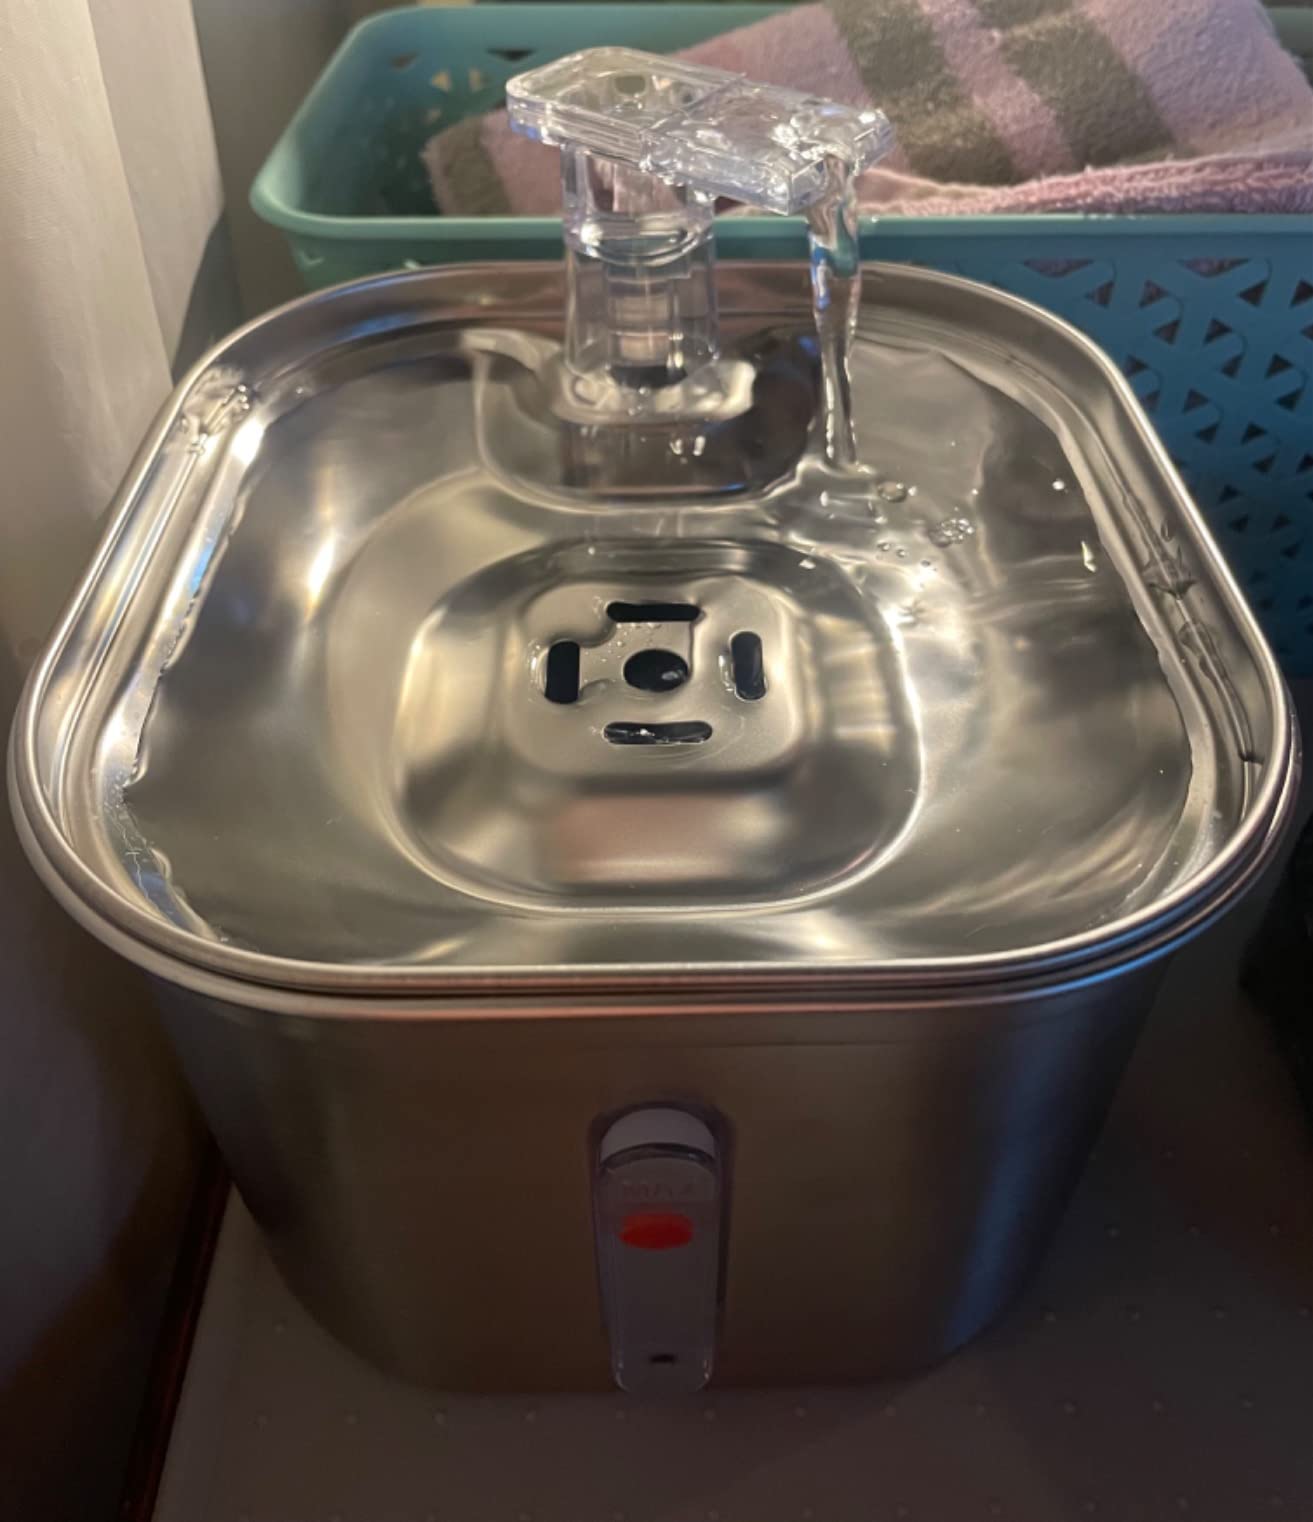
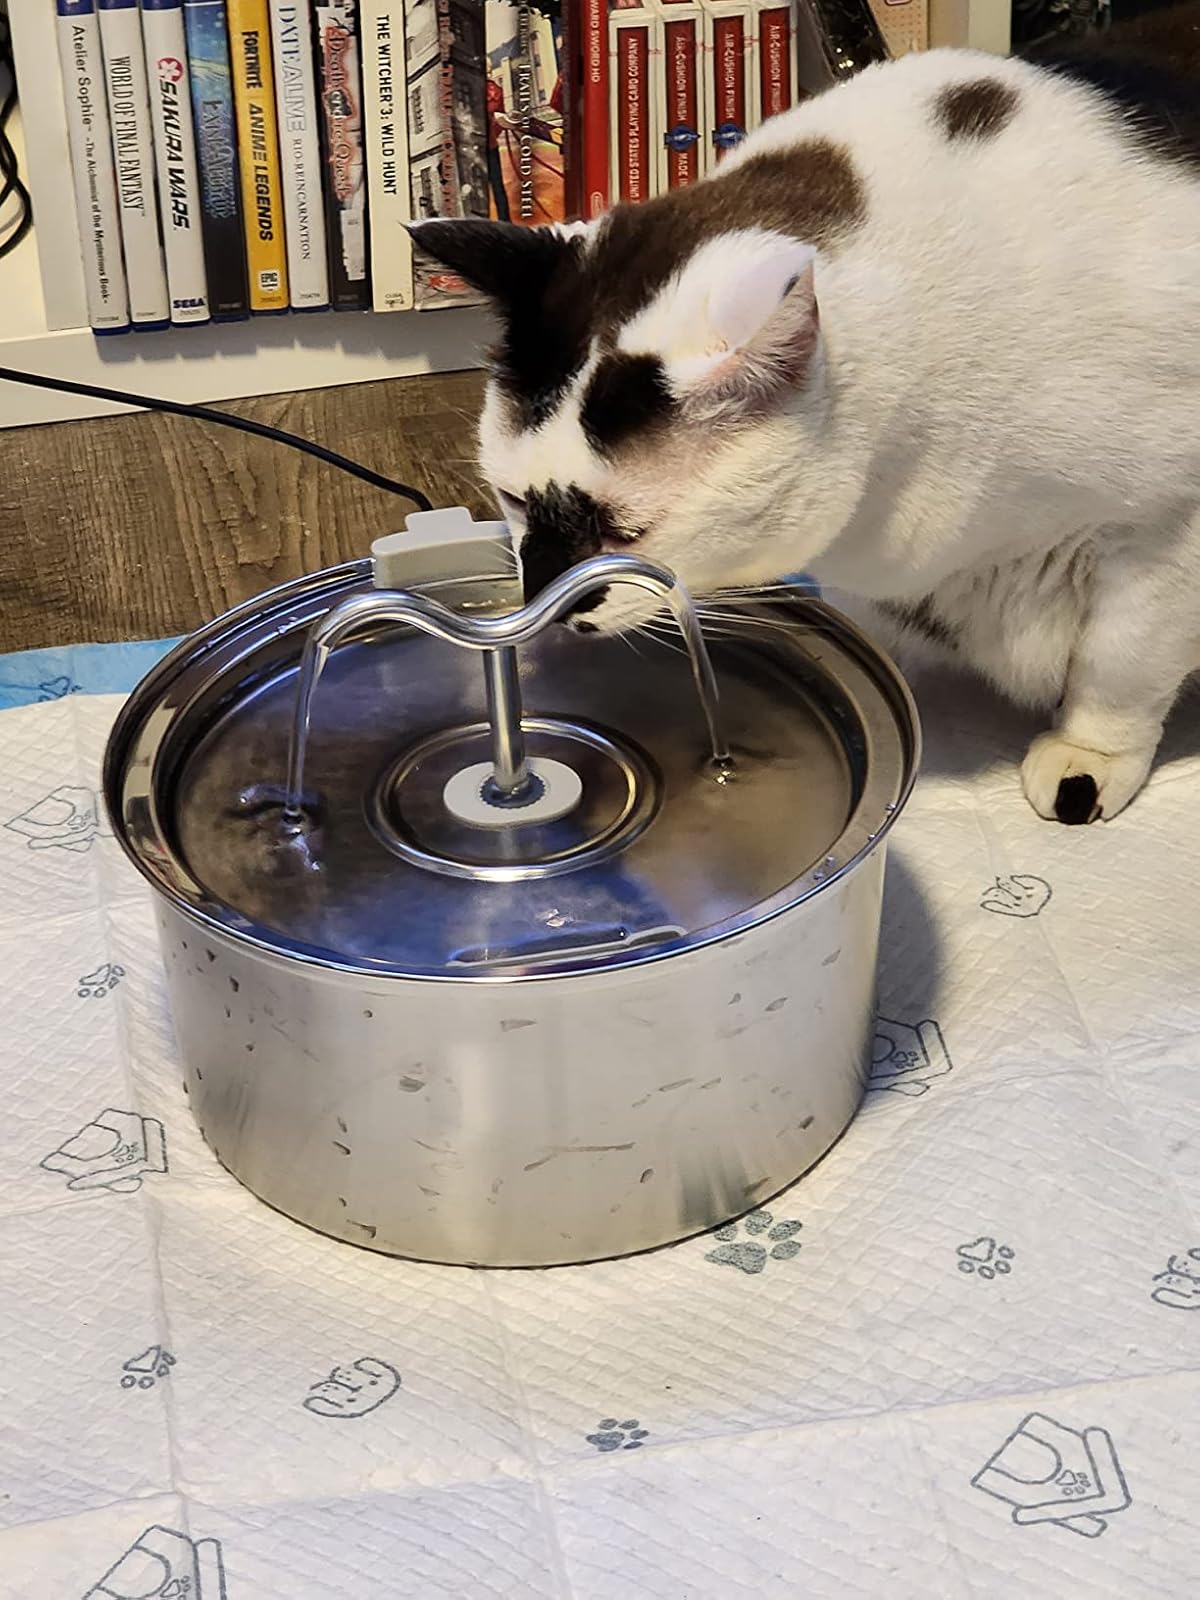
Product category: items_bowl
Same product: no